Eugeen Van Mieghem

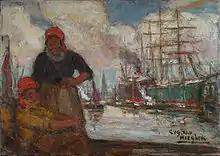
Women of the docks (Antwerp), Eugeen van Mieghem, Oil on canvas

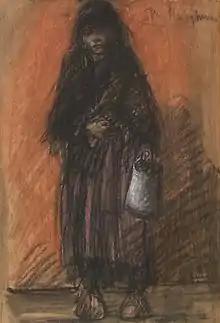
"Het Soepmeisje" ("The Soup Girl", 1901)

Eugeen Van Mieghem (1 October 1875 – 24 March 1930) was an artist born in the port city of Antwerp, Belgium. As a boy Van Mieghem was confronted with the harsh reality of life at the waterfront.